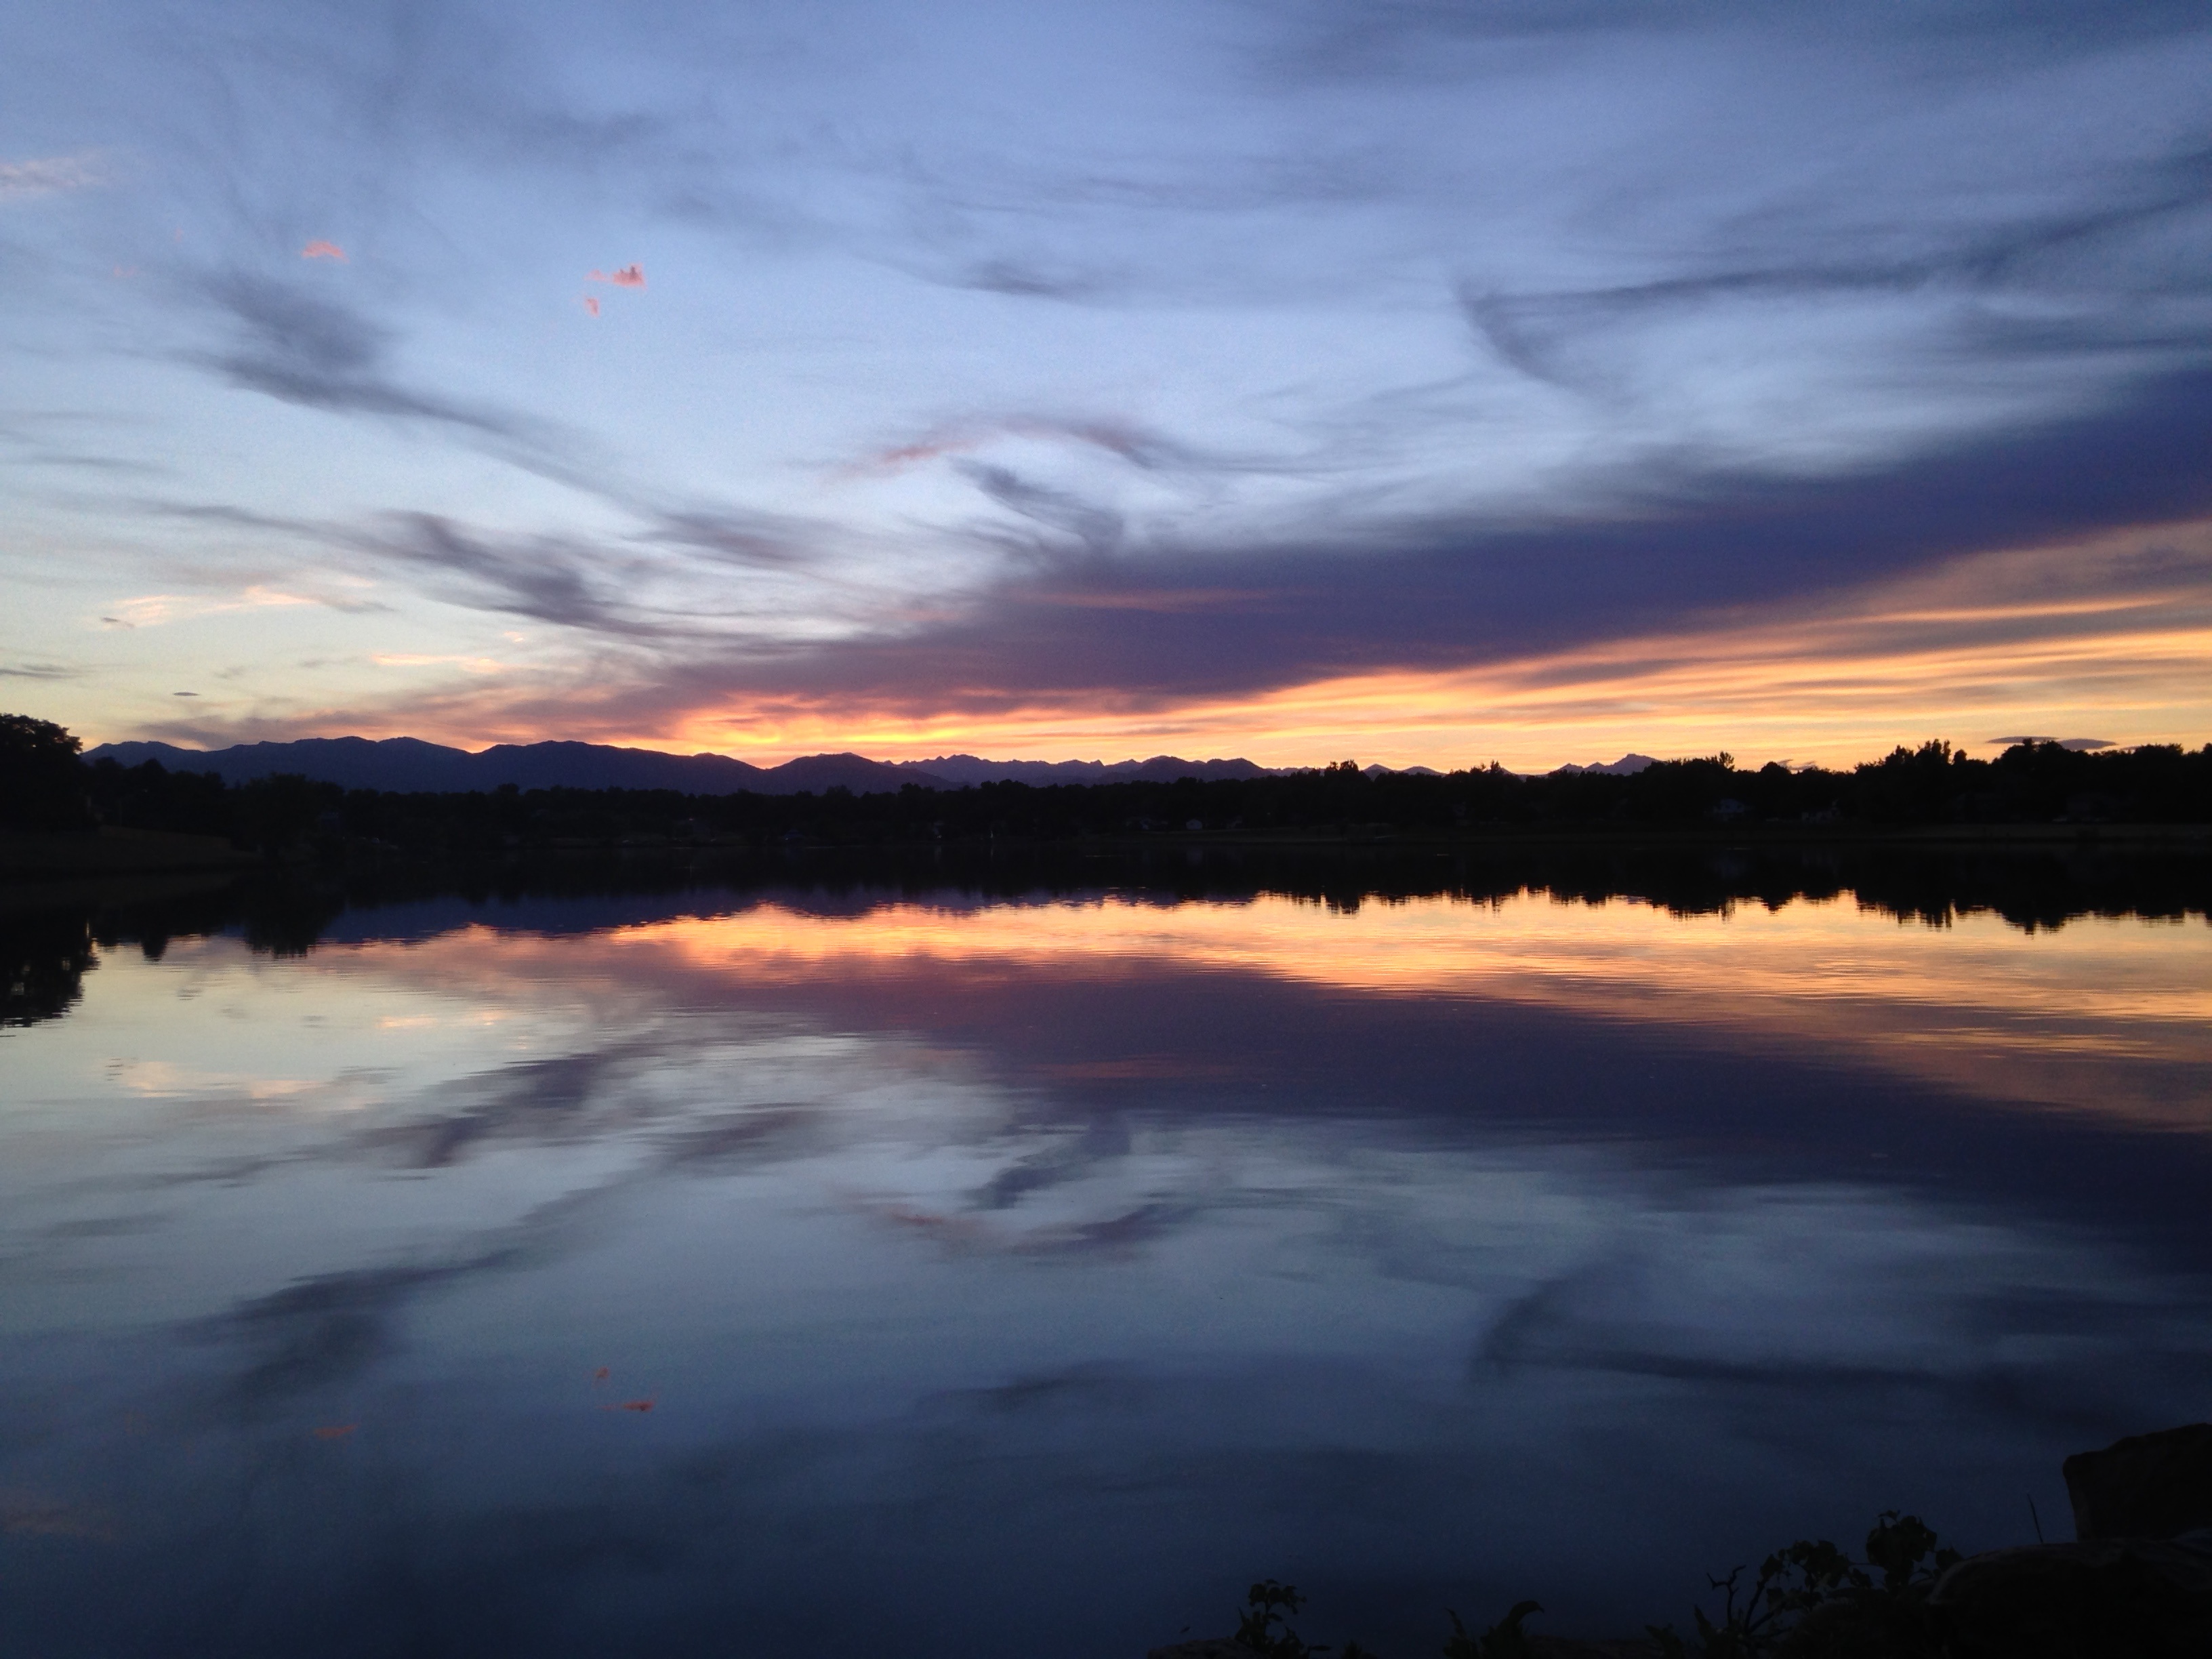
sea, horizon, cloud, sky, sunrise, sunset, sunlight, morning, lake, dawn, atmosphere, dusk, evening, reflection, loch, afterglow, meteorological phenomenon, atmospheric phenomenon